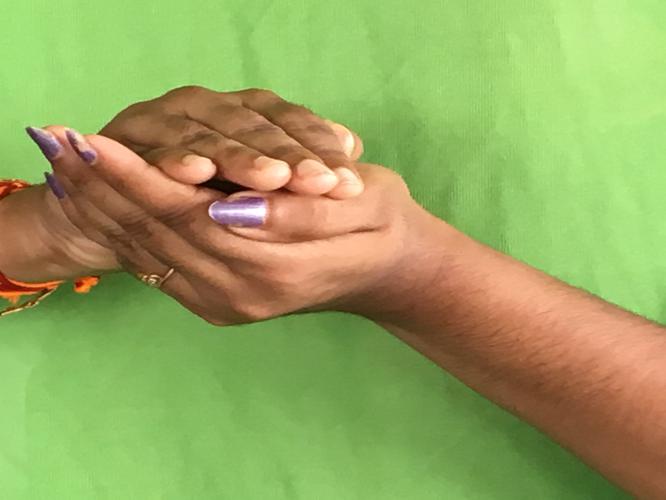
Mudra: Samputa
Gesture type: double_hand